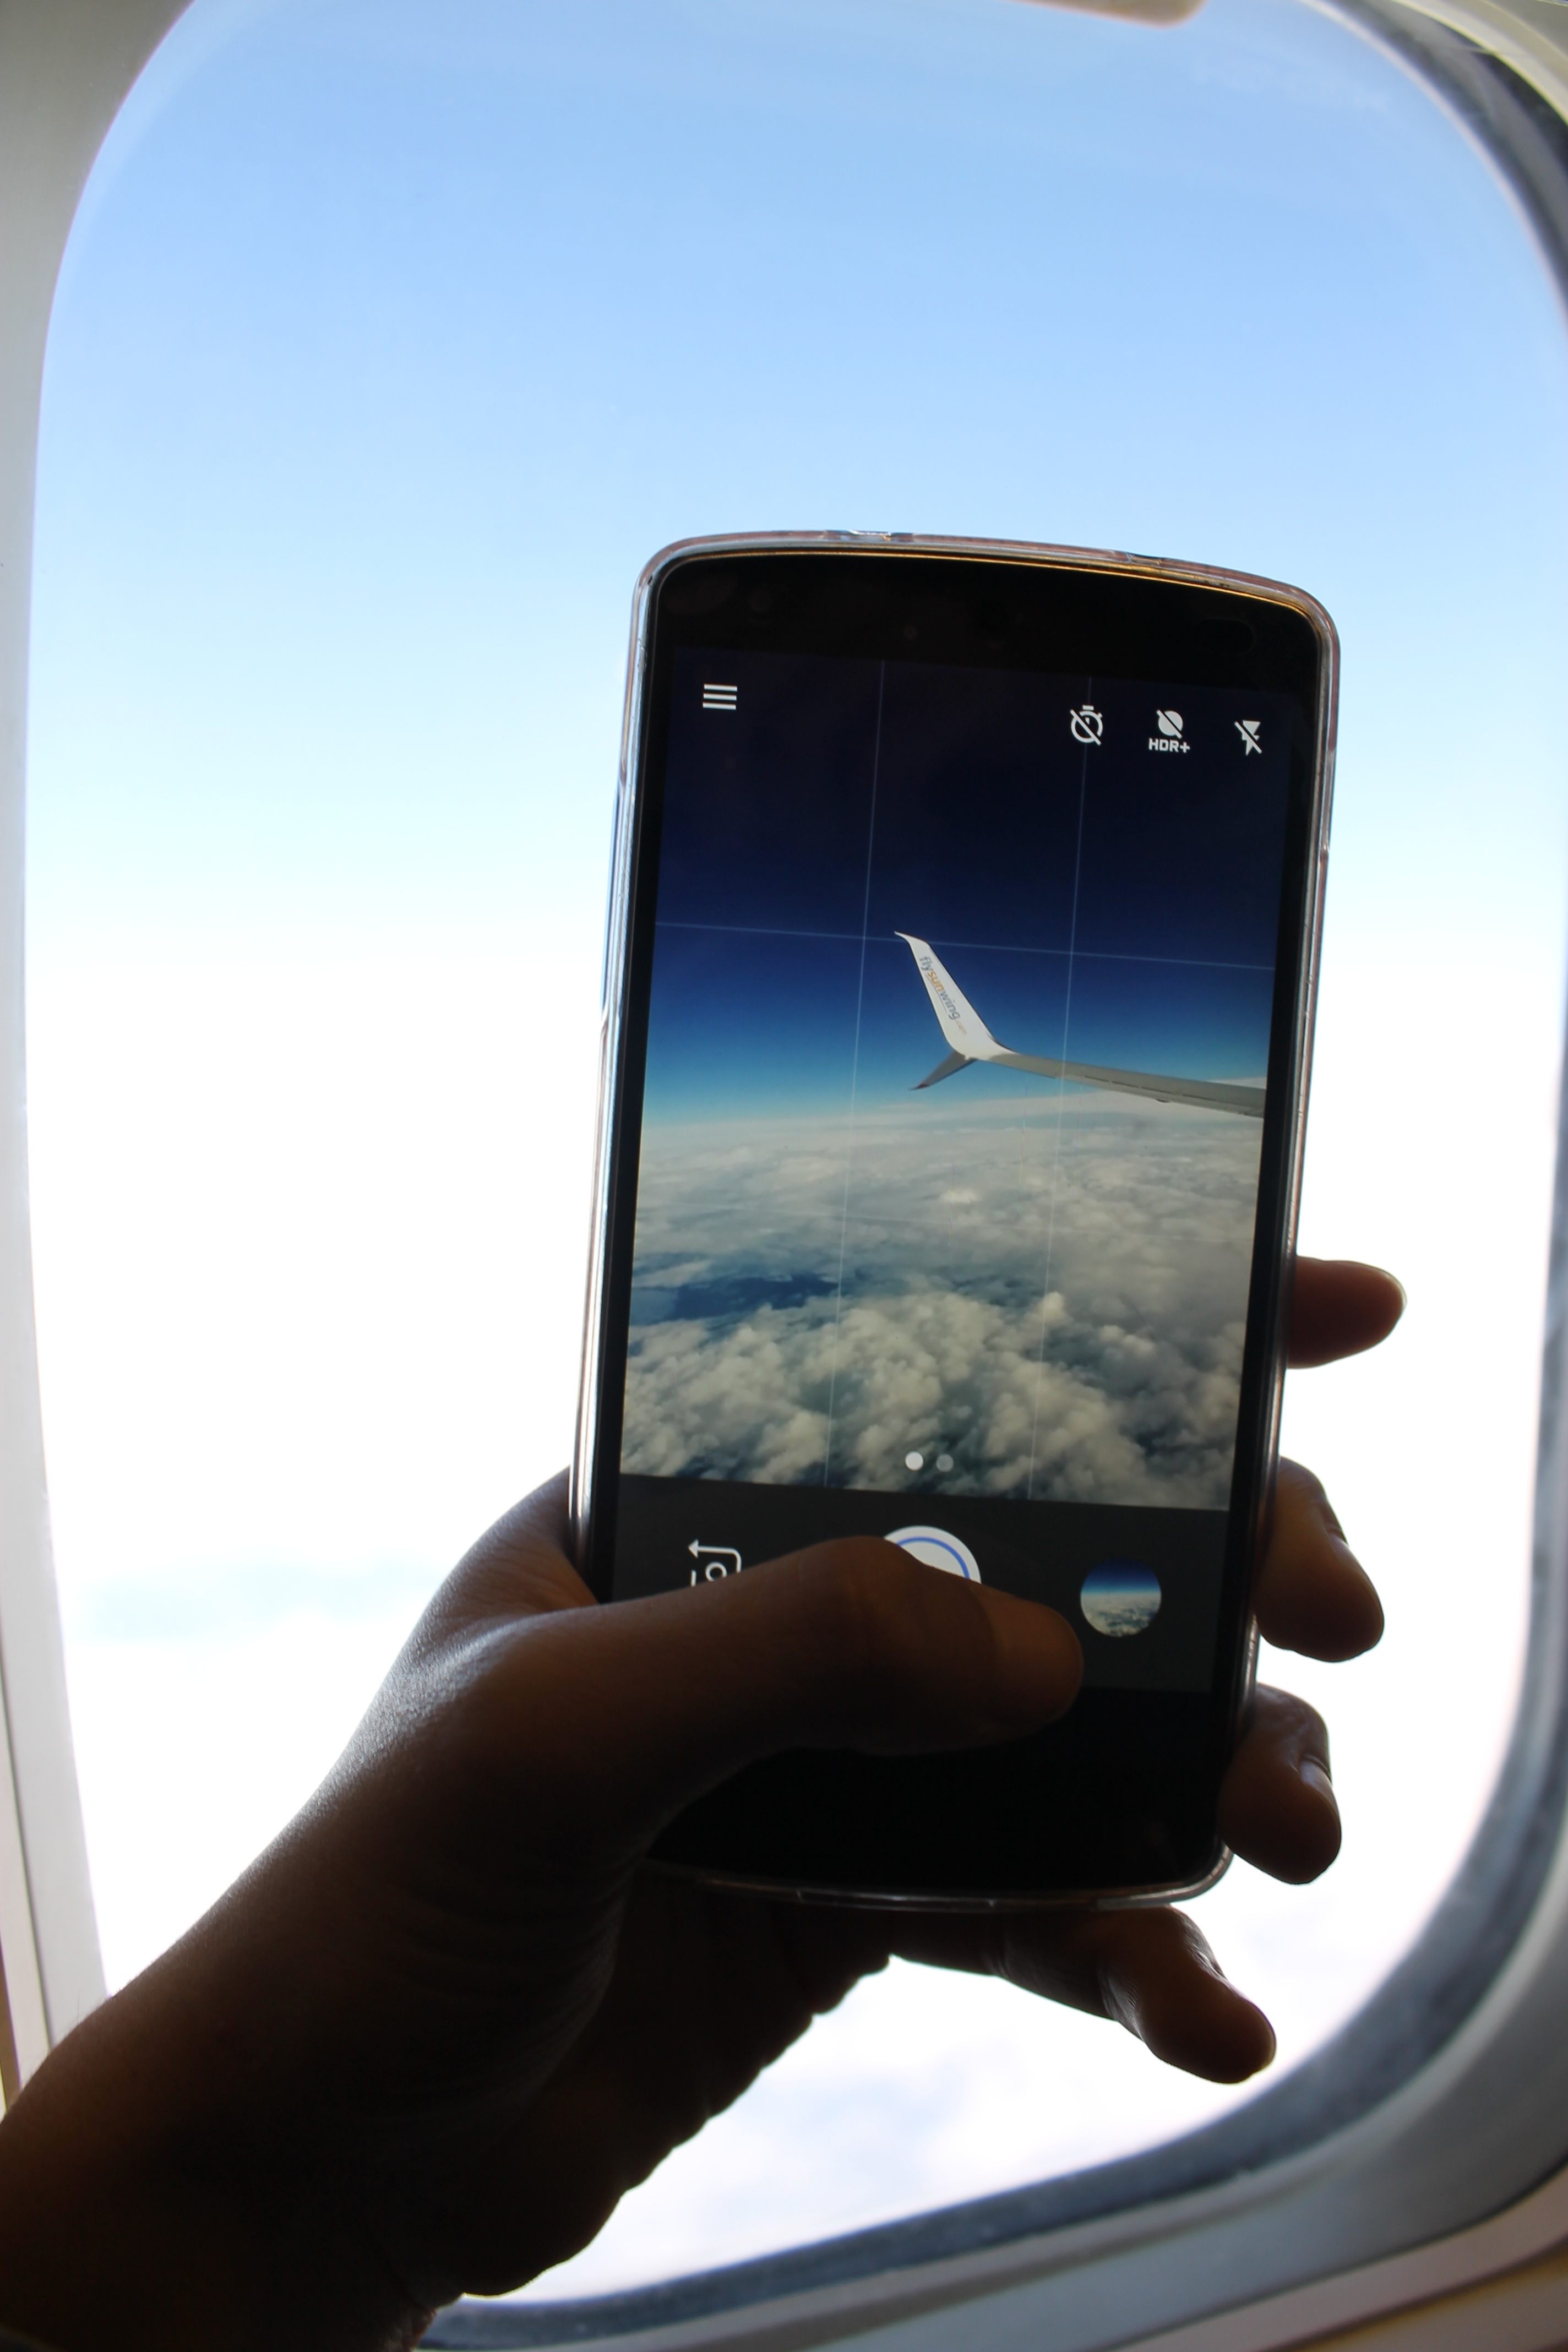
smartphone, hand, technology, driving, telephone, gadget, blue, mobile phone, electronics, image, screenshot, computer monitor, electronic device, portable communications device, communication device